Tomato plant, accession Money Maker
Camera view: horizontal (90 deg, fisheye); turntable rotation: 210 degrees
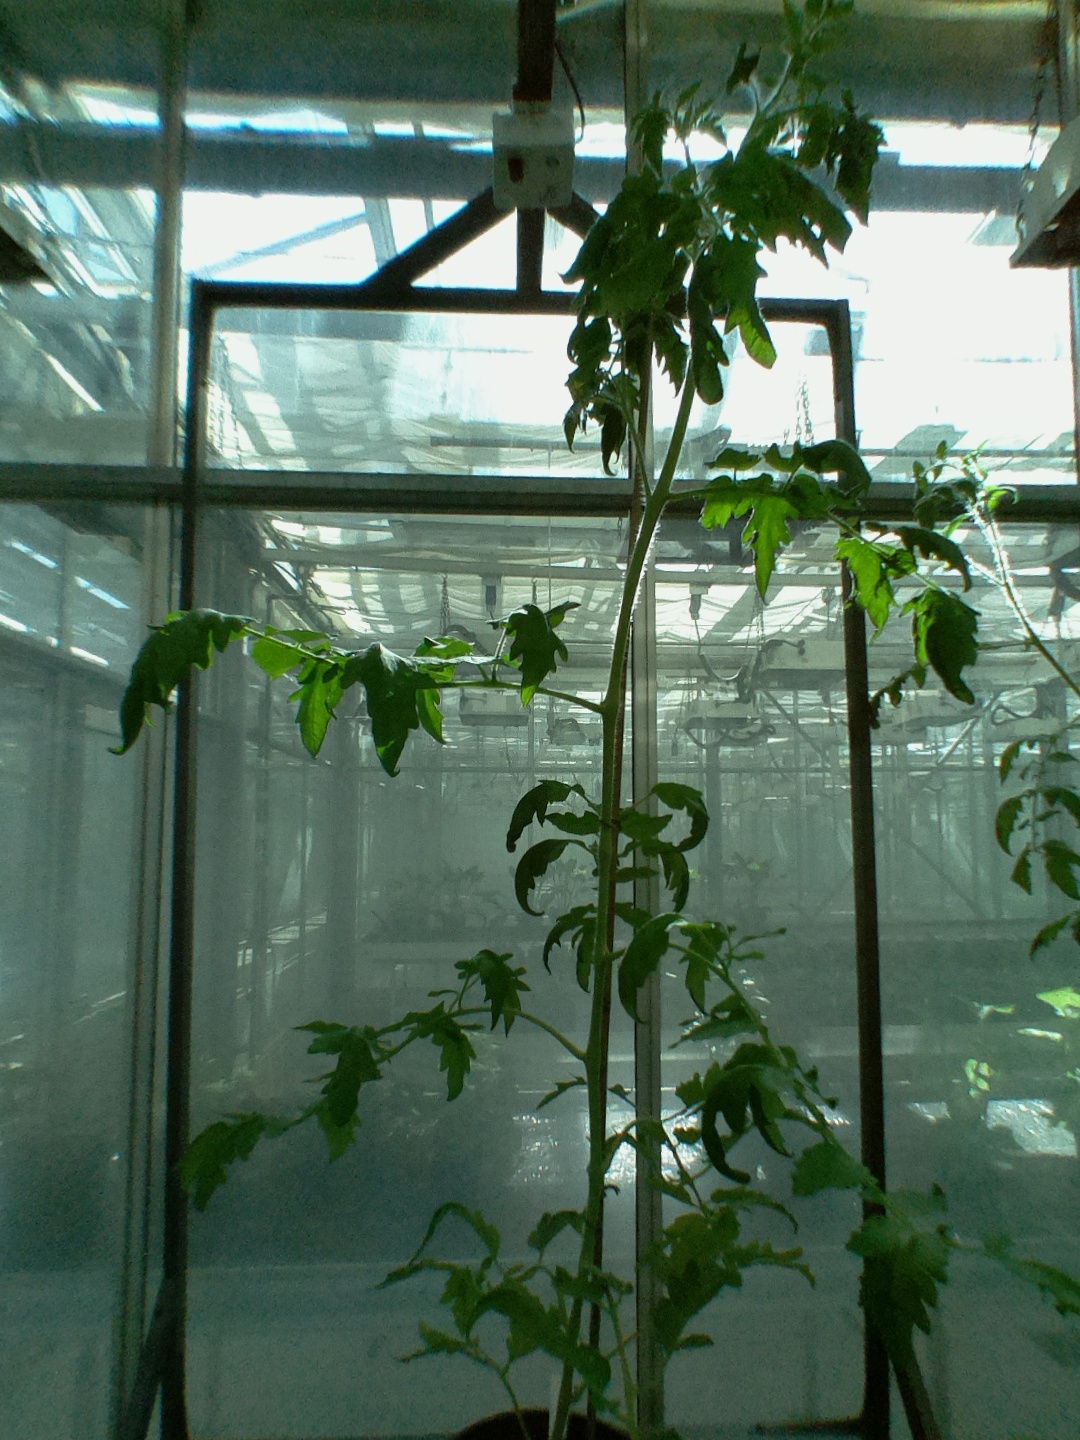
BBCH growth stage 64: 40%-50% of flowers open